Diffa

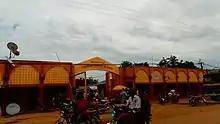
The "Grand Marché"

Diffa is situated on the north bank of the Komadougou Yobe river; the river's seasonal floodplain lies immediately to the south and east. Much of the riverbank is lined with gardens and small allotments which grow the town's well-known red peppers. The town is bisected in an arc by the Route Nationale 1 road; the eastern part of town is centred on the "Grand Marché", which also acts as the transport hub for the city.